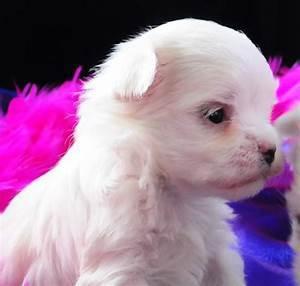
dog